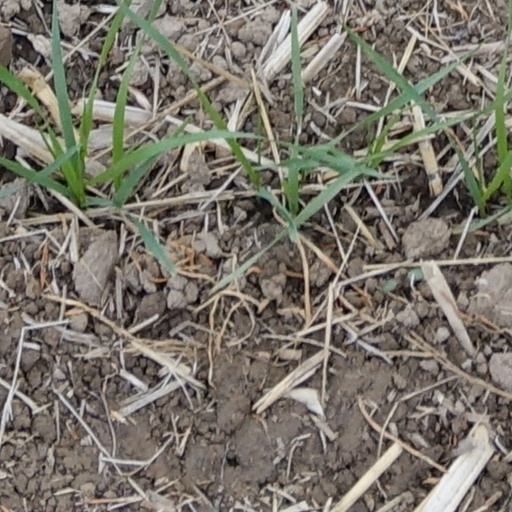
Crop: wheat